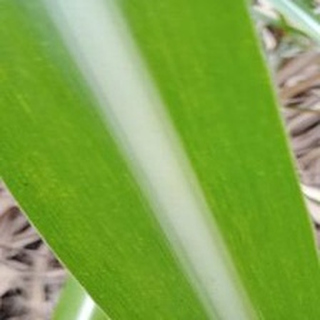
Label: healthy_sugarcane